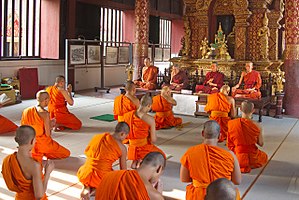
Munk / Ikke-kristne munke
Buddhistiske munke i Thailand.
Ordet munk kommer af det græske ord monachos, der betyder én, der lever alene, altså en eneboer, men allerede i de første århundreder sluttede mænd sig sammen i klostre for at leve et religiøst liv i fattigdom, kyskhed og lydighed under en ordensregel.